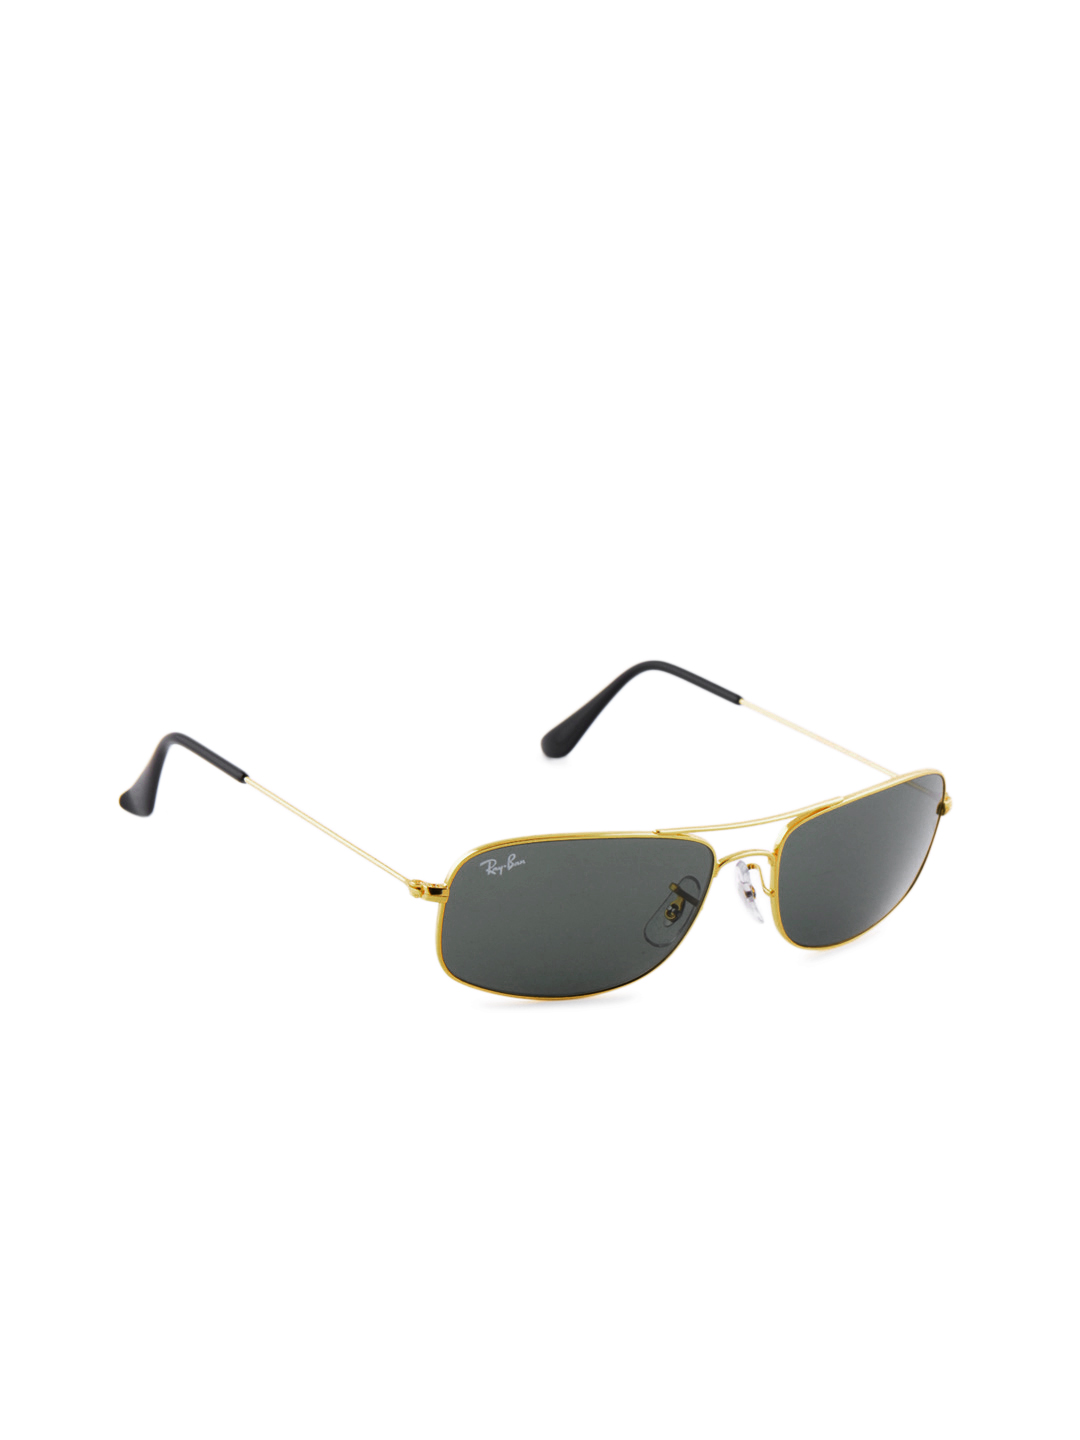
Ray-Ban Men Active Lifestyle Gold Sunglasses
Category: Accessories / Eyewear / Sunglasses
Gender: Men
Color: Gold
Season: Winter 2016
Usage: Casual